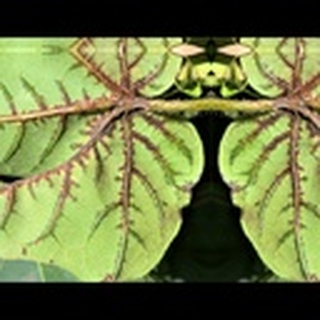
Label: cotton_bacterial_blight